Fletch (film)

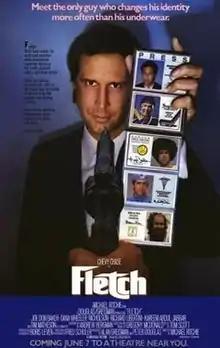
Theatrical release poster

Fletch is a 1985 American comedy thriller film directed by Michael Ritchie and written by Andrew Bergman. Based on Gregory Mcdonald's popular "Fletch" novels, the film stars Chevy Chase as the eponymous character. It co-stars Tim Matheson, Dana Wheeler-Nicholson, Geena Davis and Joe Don Baker.